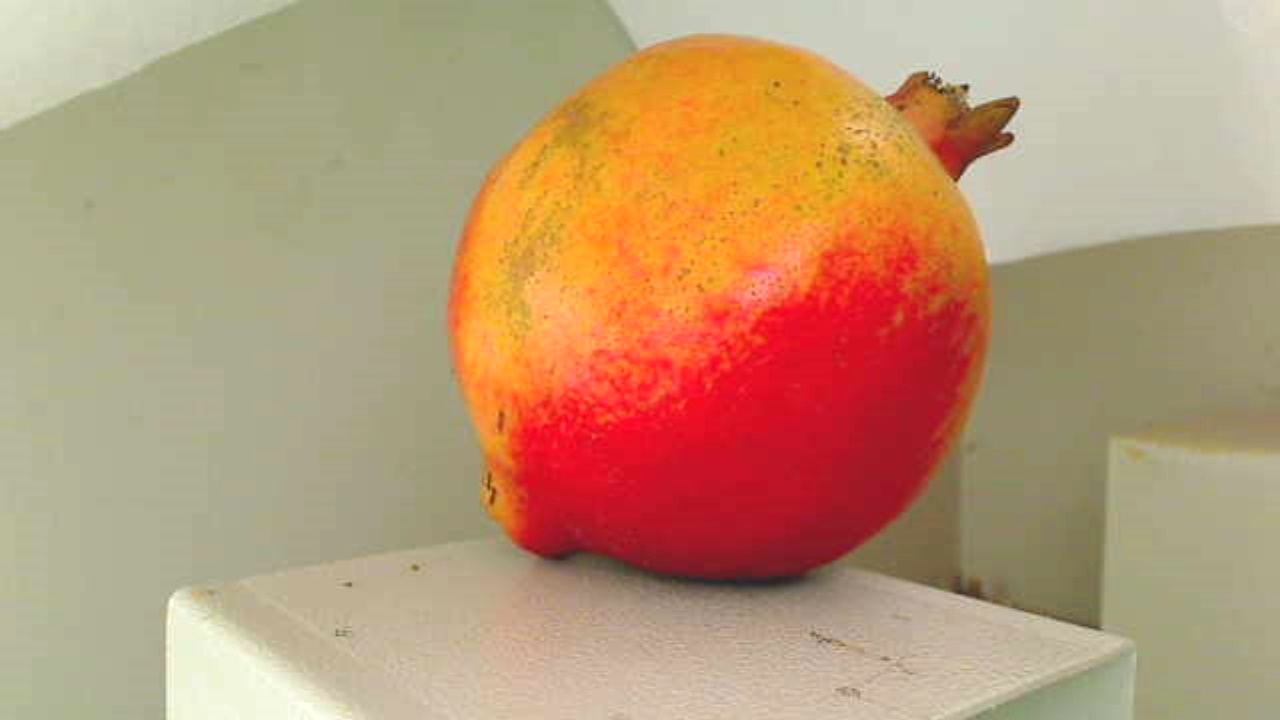
Grade: grade-1
Quality: quality-3